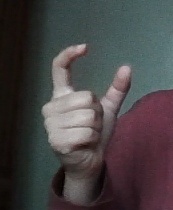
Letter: nun